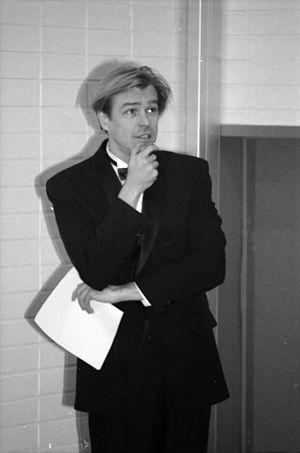
Kari Juhani Jormakka, né le 21 janvier 1959 à Helsinki en Finlande, mort le 13 janvier 2013 à Vienne en Autriche, est un architecte, historien, critique et enseignant Finlandais. Il a d'abord étudié la philosophie à l'université d'Helsinki avant de passer aux études d'architecture à l'université technologique d'Helsinki, où il obtient son diplôme, en 1985. Il obtient ensuite un doctorat en théorie de l'architecture, avec une thèse intitulée Construire l'architecture, à l'université technologique de Tampere, en 1992. Sa principale position théorique est caractérisée par des études en ontologie de l'architecture, définissant la nature construite des bâtiments, comme œuvres d'interprétation. En tant que telle, une œuvre peut alors être déterminée de manière significative par la période à laquelle elle a été créée, une position que Jormakka a critiquée à travers les théories du Zeitgeist, principalement associées à Georg Wilhelm Friedrich Hegel et, en ce qui concerne les œuvres modernistes, Arthur Danto.